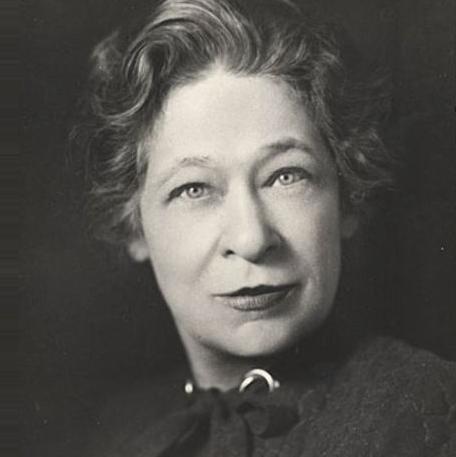
Age: 63